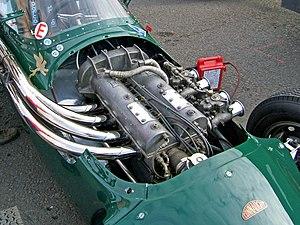
Alta était une manufacture anglaise, fondée par Geoffrey Taylor, de moteurs destinés à la compétition automobile qui s'est principalement illustrée dans les années 1950. En 26 Grands Prix, les Alta ont permis à Connaught de décrocher la 3ᵉ place du Grand Prix de Monza en 1956 grâce à Ron Flockhart.
Le Grand Prix des États-Unis 1959, disputé sur le Sebring International Raceway le 12 décembre 1959, est la quatre-vingt-quatrième épreuve du championnat du monde de Formule 1 courue depuis 1950 et la neuvième et dernière manche du championnat 1959.
La Connaught C est une monoplace de Formule 1 dessinée par Rodney Clarke et pilotée par Bob Said à l'occasion du Grand Prix automobile des États-Unis 1959.